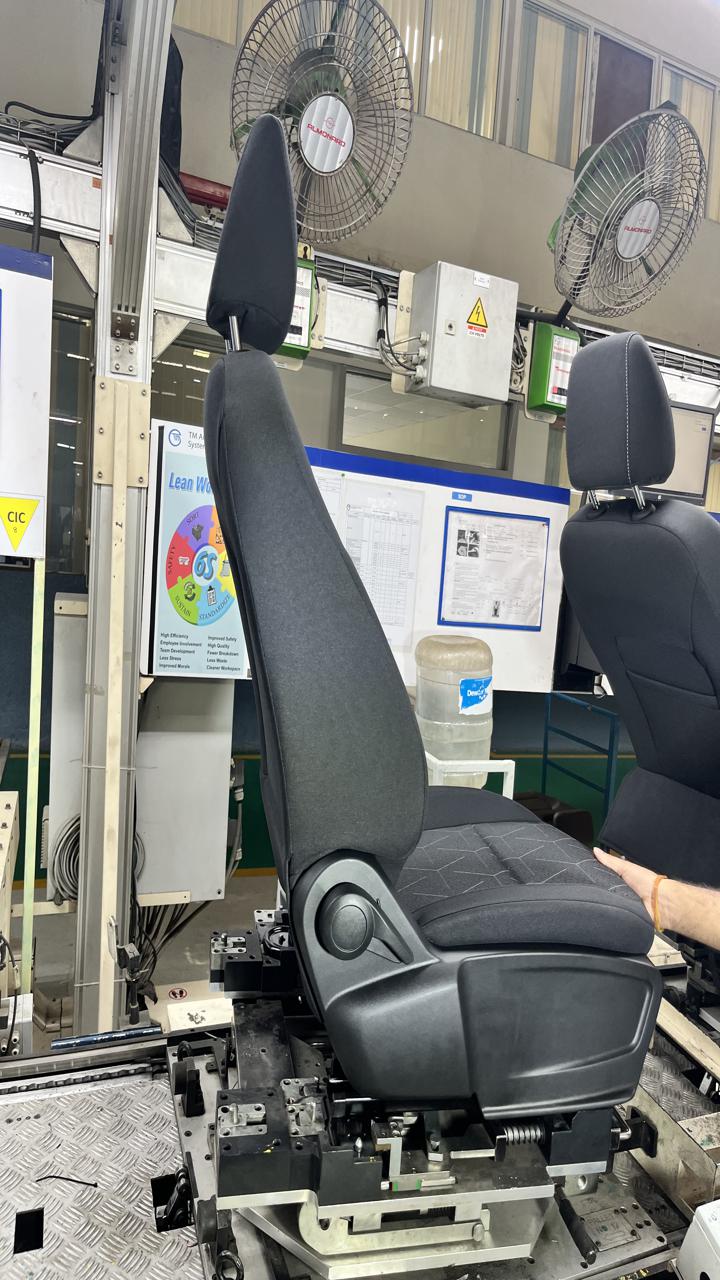
Label: Knob